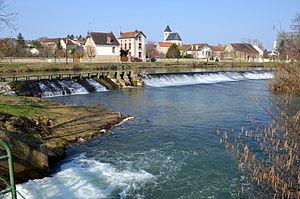
L'Armançon a Nuits, Yonne, Bourgogne, France
Nuits, selon son appellation officielle, est une commune française située dans le département de l'Yonne en région Bourgogne-Franche-Comté. Ses habitants sont appelés les Nuitons.